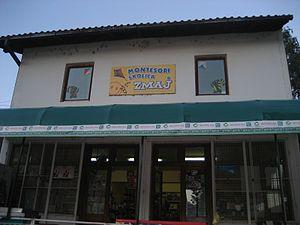
Užice est une ville de Serbie située dans le district de Zlatibor. Au recensement de 2011, la ville intra muros comptait 52 199 habitants et son territoire métropolitain, appelé Ville d'Užice, 78 018.